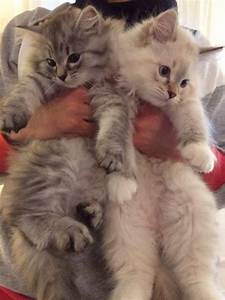
Label: gatto